Cleopatra (Haggard novel)

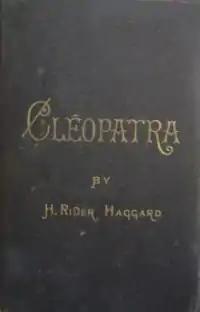
Cover of the first edition

Cleopatra: Being an Account of the Fall and Vengeance of Harmachis is an adventure novel written by English author H. Rider Haggard and first printed in 1889 by Longmans. "Cleopatra" mixes historical action with supernatural events, and could be described as a historical fantasy novel.